Sky position (RA, Dec in degrees): 153.385, 20.175
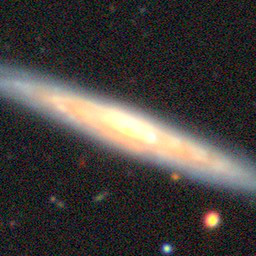
Galaxy morphology: Edge-on Galaxies without Bulge